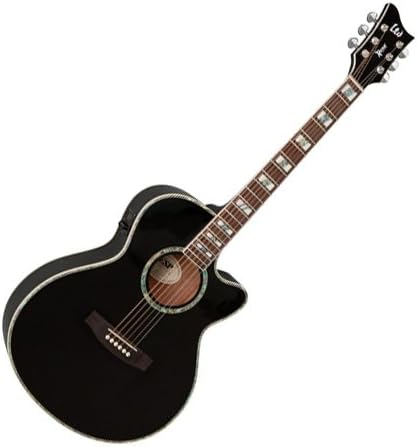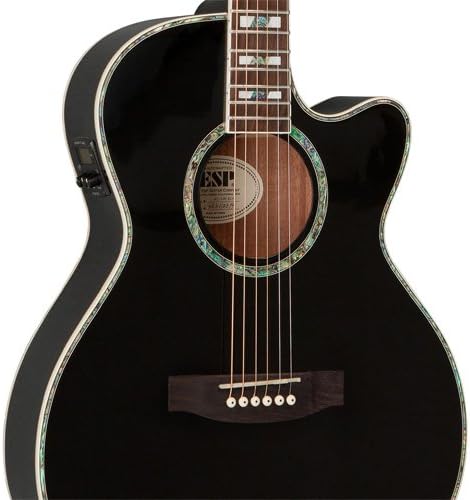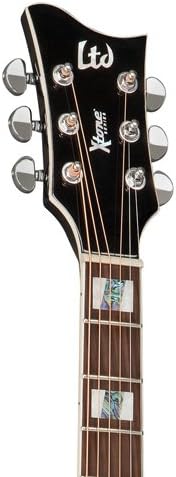
ESP Xtone Series AC-10E Acoustic-Electric Guitar - Black
Category: Musical Instruments
The ESP LTD AC-10E delivers a rich, warm tone thanks to the Mahogany back and sides, and spruce top. Setup to the same specs as EPS LTD electric-guitarss, a cutaway body, and a built-in electronics make this guitar easy to play acoustic or amplified.
Features: 42 mm Standard Nut , Thin U Neck Contour | 20 XJ Frets | Chrome Hardware | ESP Tuners | ESP Piezo Pickup w/ 2-Band Preamp & Onboard Tuner